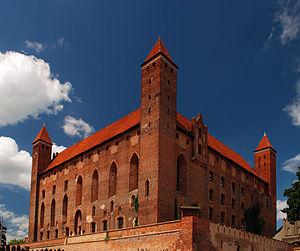
Le château de Gniew est un château médiéval situé à Gniew en Pologne.